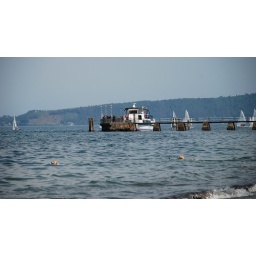
Two dogs swimming in the lake and a boat. Bracciano lake, Italy.